Nate Jones (cornerback)

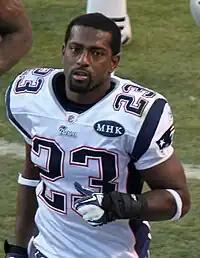
Jones with the Patriots in 2011

Nathan Jones (born June 15, 1982) is an American former professional football cornerback in the National Football League (NFL) for the Dallas Cowboys, Miami Dolphins, Denver Broncos and New England Patriots. He was drafted by the Dallas Cowboys in seventh round of the 2004 NFL draft. He played college football at Rutgers University. He is currently a game official in the NFL, working as a field judge since the 2019 NFL season. As an NFL field judge, Jones wears the uniform number 33.